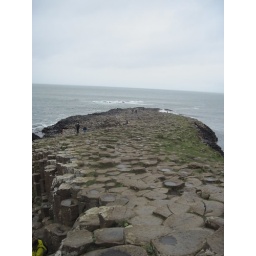
Tuesday, April 5 in Northern Ireland. County Antrim, Bushmill's Distillery, the Giant's Causeway and the coast of Northern Ireland by bus